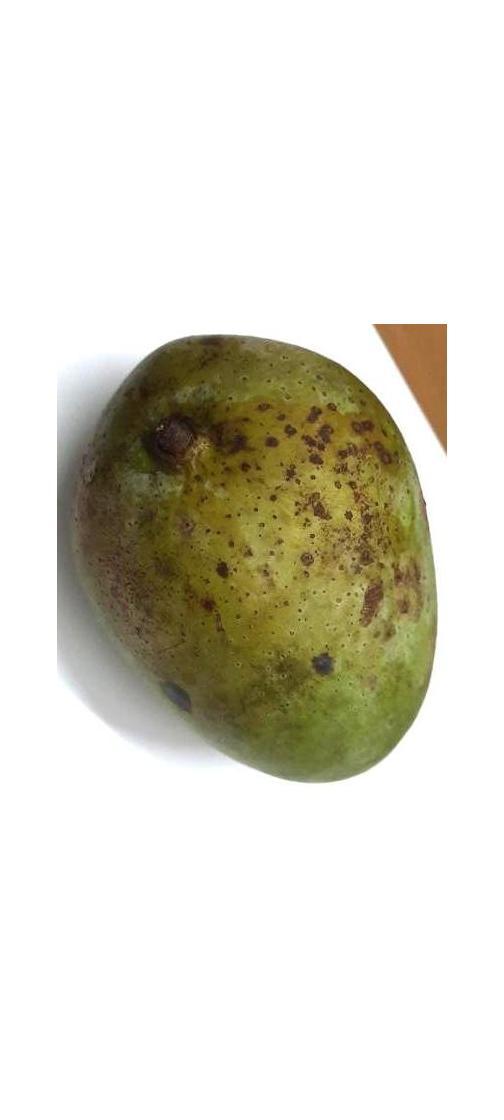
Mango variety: Fazli Classic